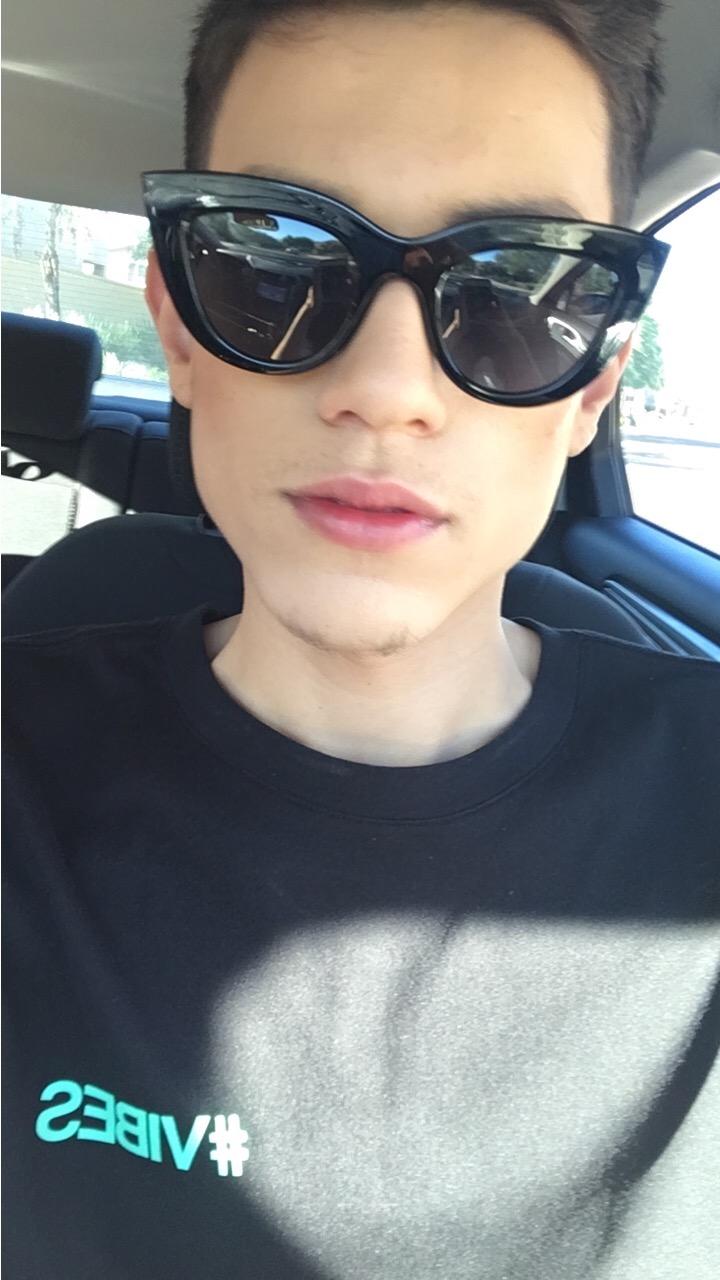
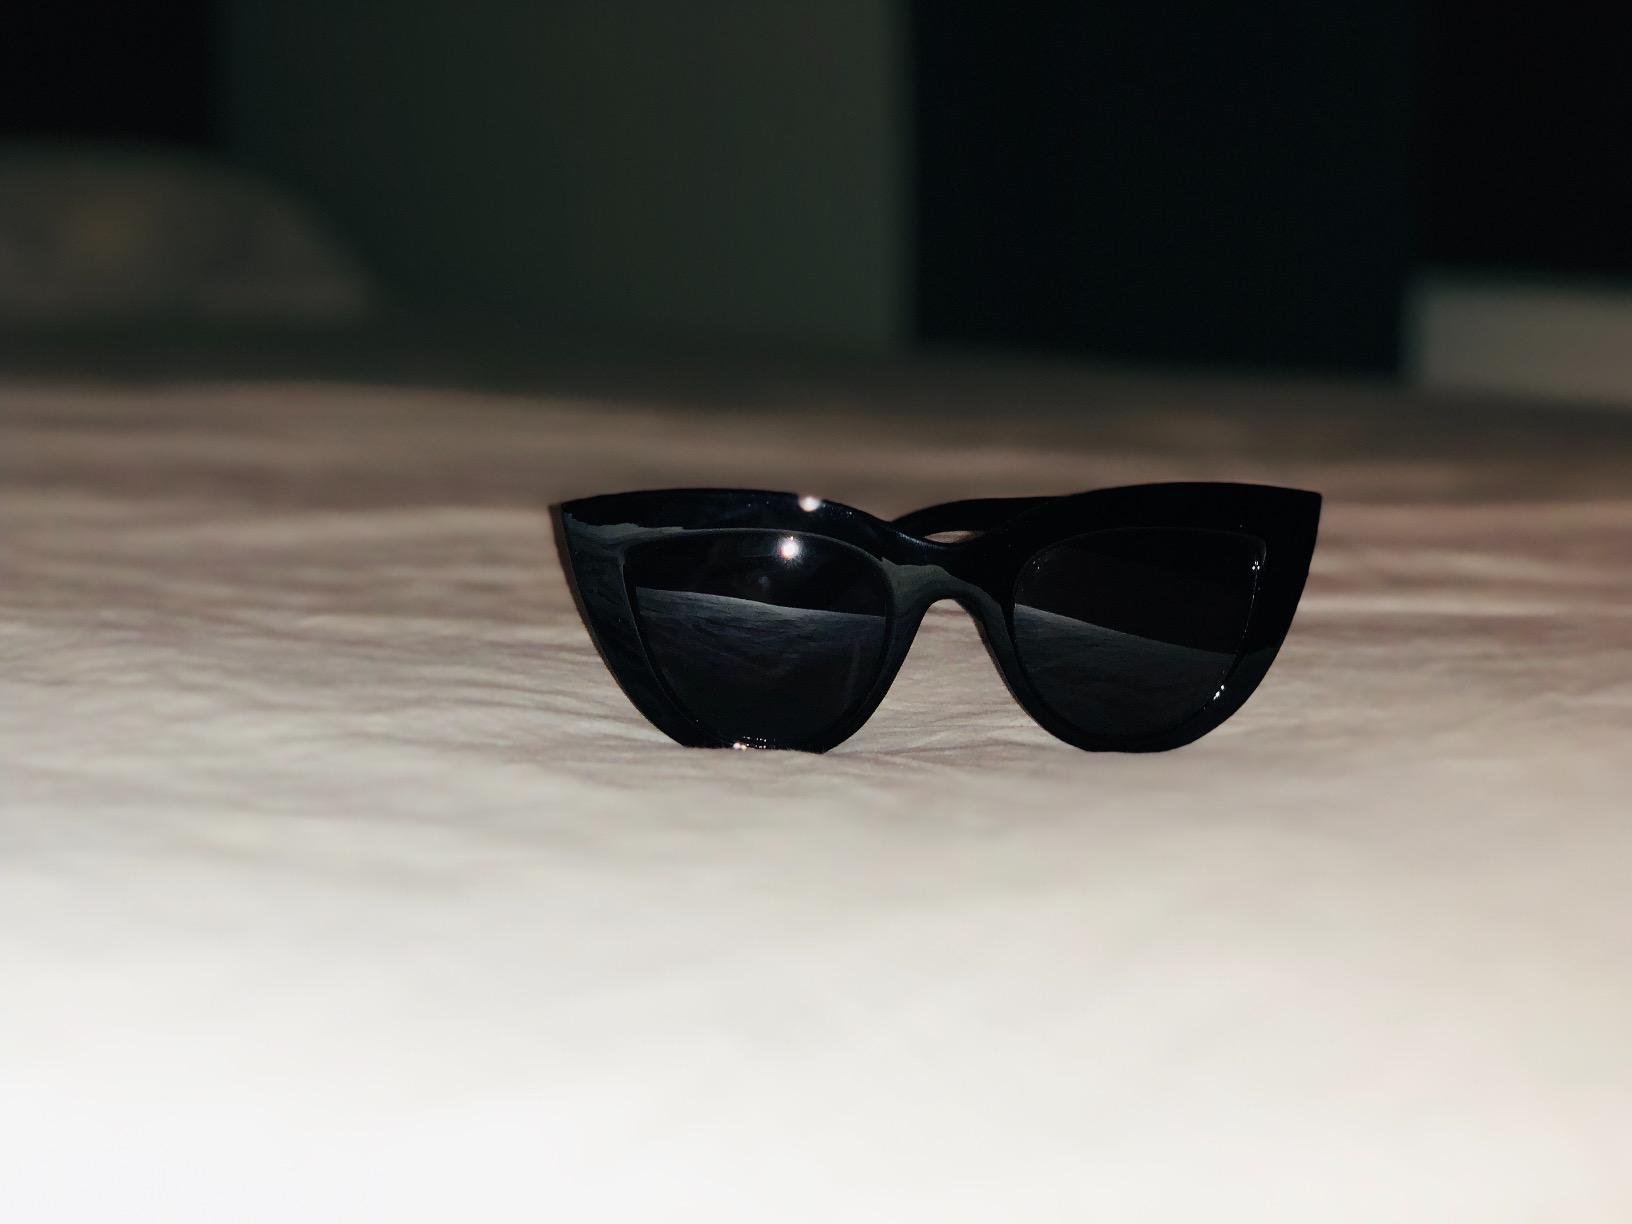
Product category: accessories_sunglasses
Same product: yes